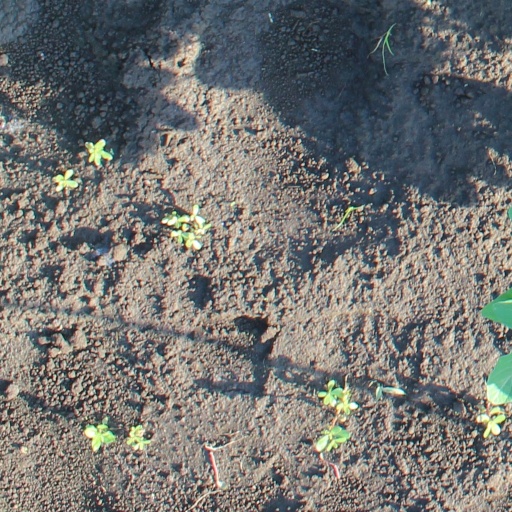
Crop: soybean